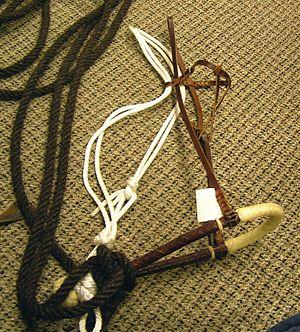
Un bosal, ou bosai, est un type de hackamore pour chevaux comportant une muserolle rigide.
Un hackamore est un type particulier de bride permettant de contrôler les chevaux pour l'équitation, et qui n'a pas de mors. Il est composé d'une muserolle qui travaille par points de pression sur la tête du cheval, sur le chanfrein et le menton. Il ne passe pas dans la bouche et permet à l'animal de s'abreuver et de se nourrir sans être gêné.